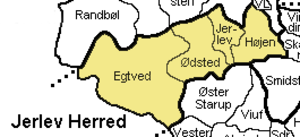
Jerlev Herred
Jerlev Herred var et herred i Vejle Amt. I Kong Valdemars Jordebog fra 1231 hed det Jarlæzstathæreth, 1329: Jarlefhæreth; Indtil første halvdel af det 14. århundrede var også Holmans Herred en del af herredet. I middelalderen hørte det under Almindsyssel. Senere kom det under Koldinghus Len og fra 1660 Koldinghus Amt, indtil det i 1793 kom under det da dannede Vejle Amt.